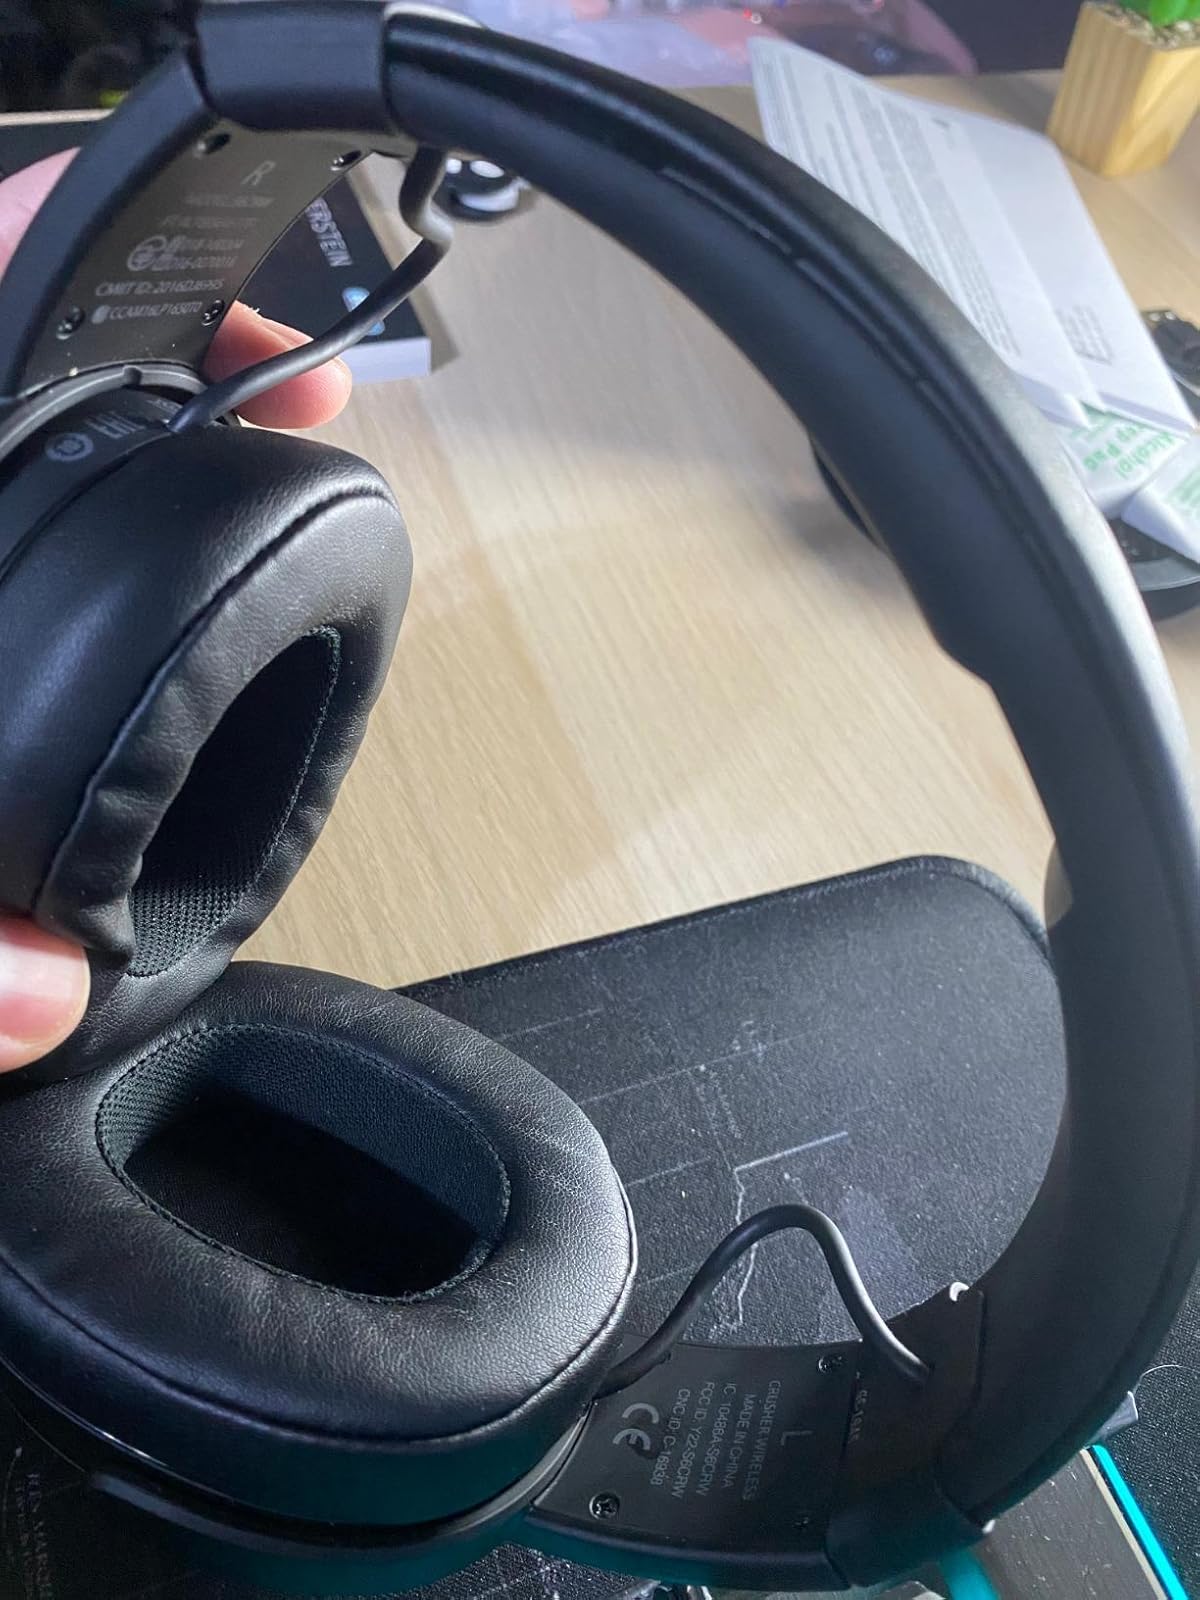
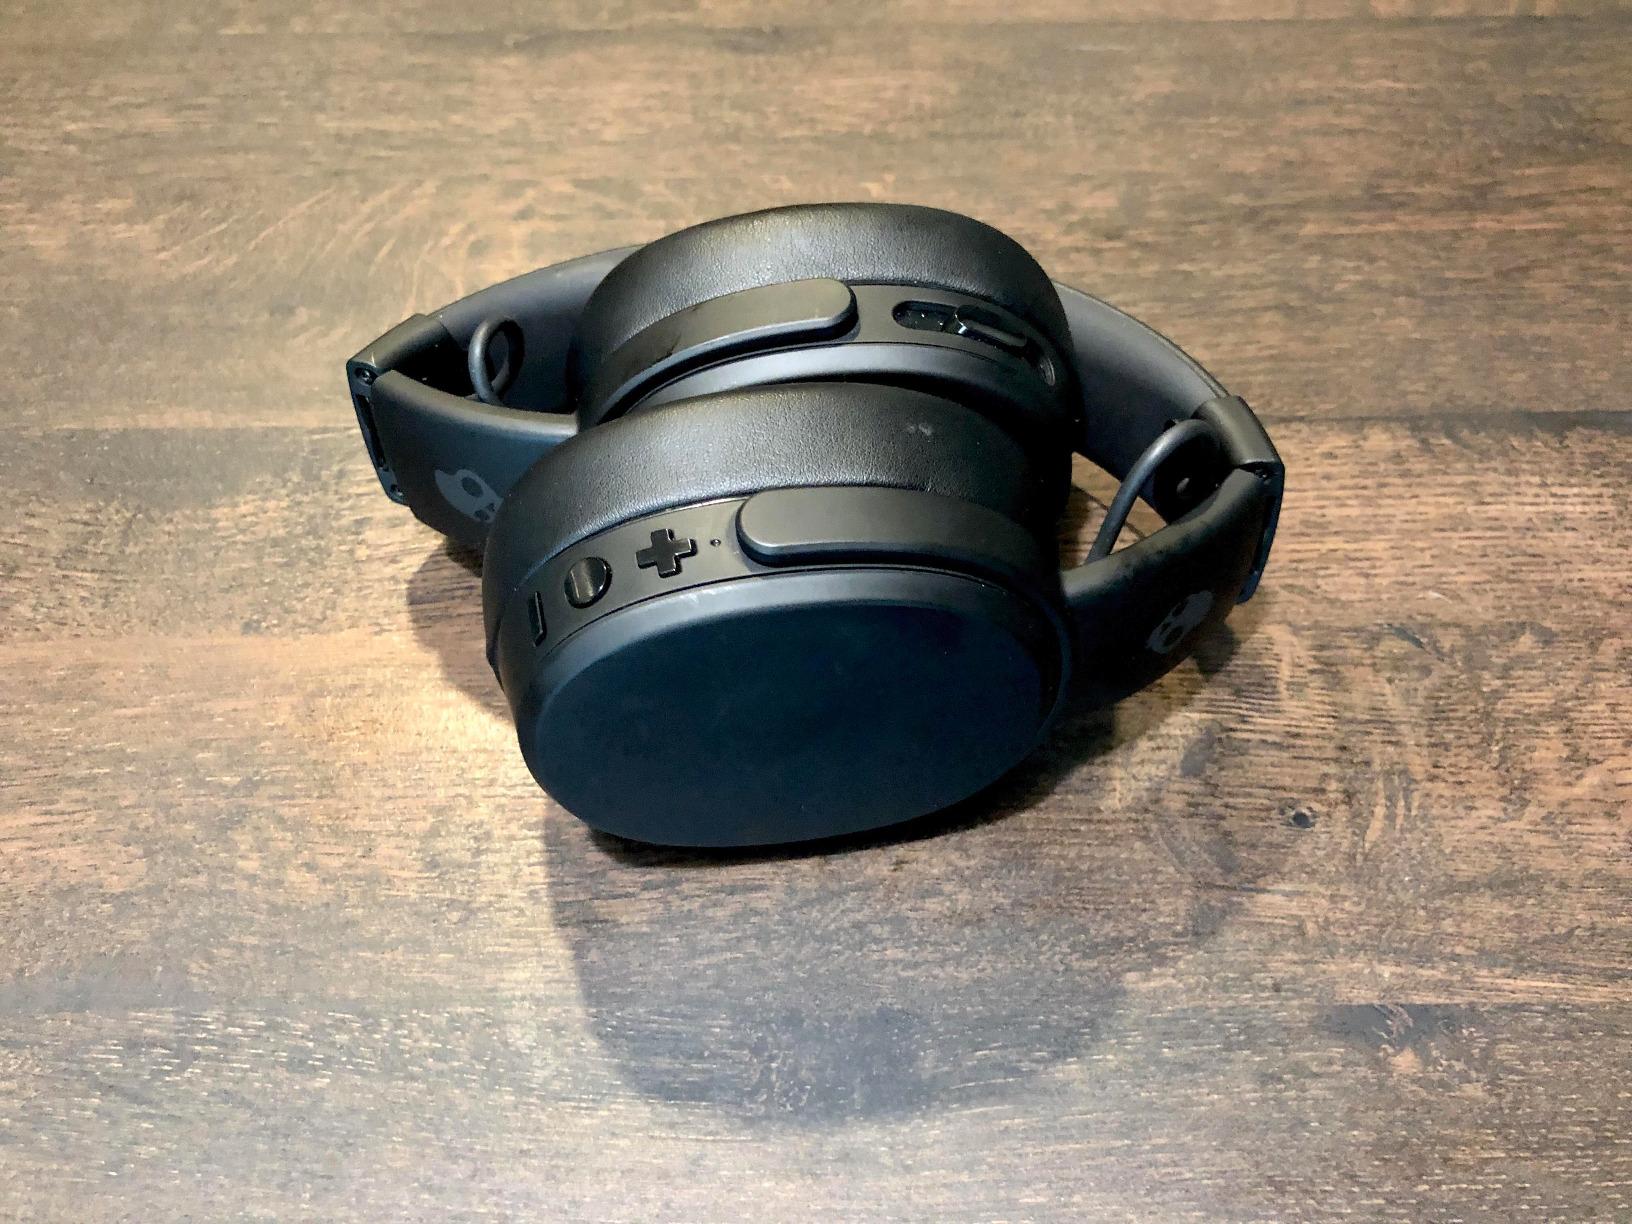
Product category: headphones
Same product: yes